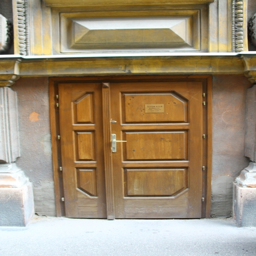
a nondescript door in a nondescript neighborhood .